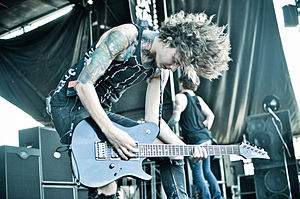
Ben Bruce
Ben Bruce optræder på Vans Warped Tour i 2011 med Asking Alexandria.
Benjamin Paul Bruce er en engelsk musiker. Han er guitarist og backup vokalist for bandet Asking Alexandria.